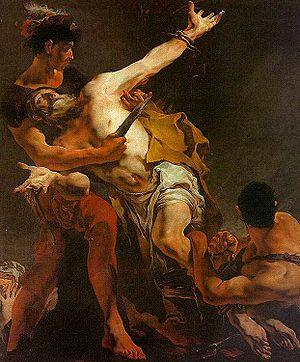
Tres de mayo est un tableau renommé du peintre espagnol Francisco de Goya. Peinte en 1814 et conservée au musée du Prado à Madrid, cette toile est également connue sous le nom Les Fusillades du 3 mai ou en espagnol sous le nom de Los fusilamientos de la montaña del Príncipe Pío.